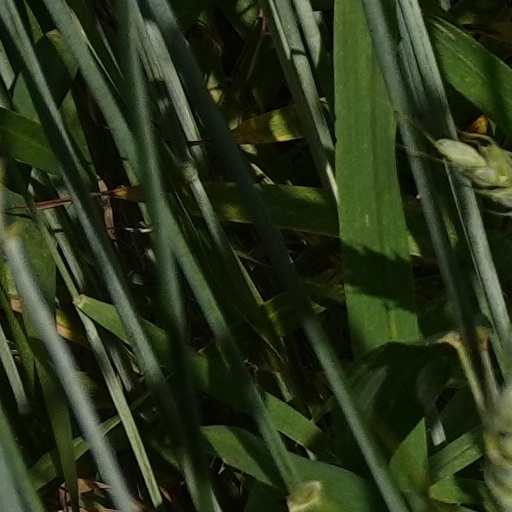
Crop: wheat